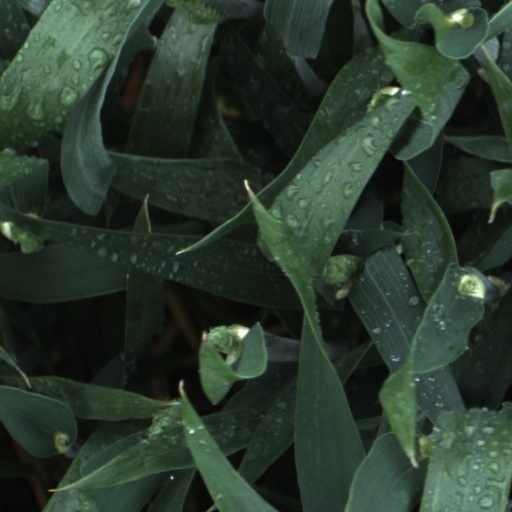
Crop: wheat